Soča

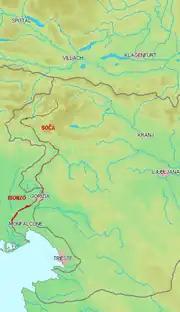
Course of the Soča/Isonzo

The present course of the river is the result of several dramatic changes that occurred during the past 2,000 years. According to the Roman historian Strabo, the river named Aesontius, which in Roman times flowed past Aquileia to the Adriatic Sea, was essentially the Natisone and Torre River system.